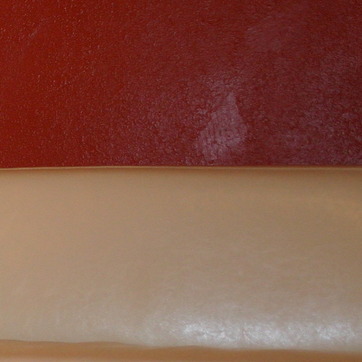
Material: leather